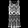
Label: Dress